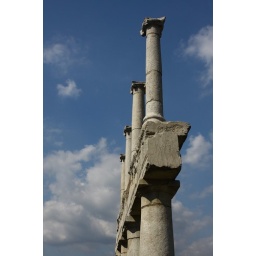
A set of ruined pillars in Pompeii's forum stands against a clear blue sky.